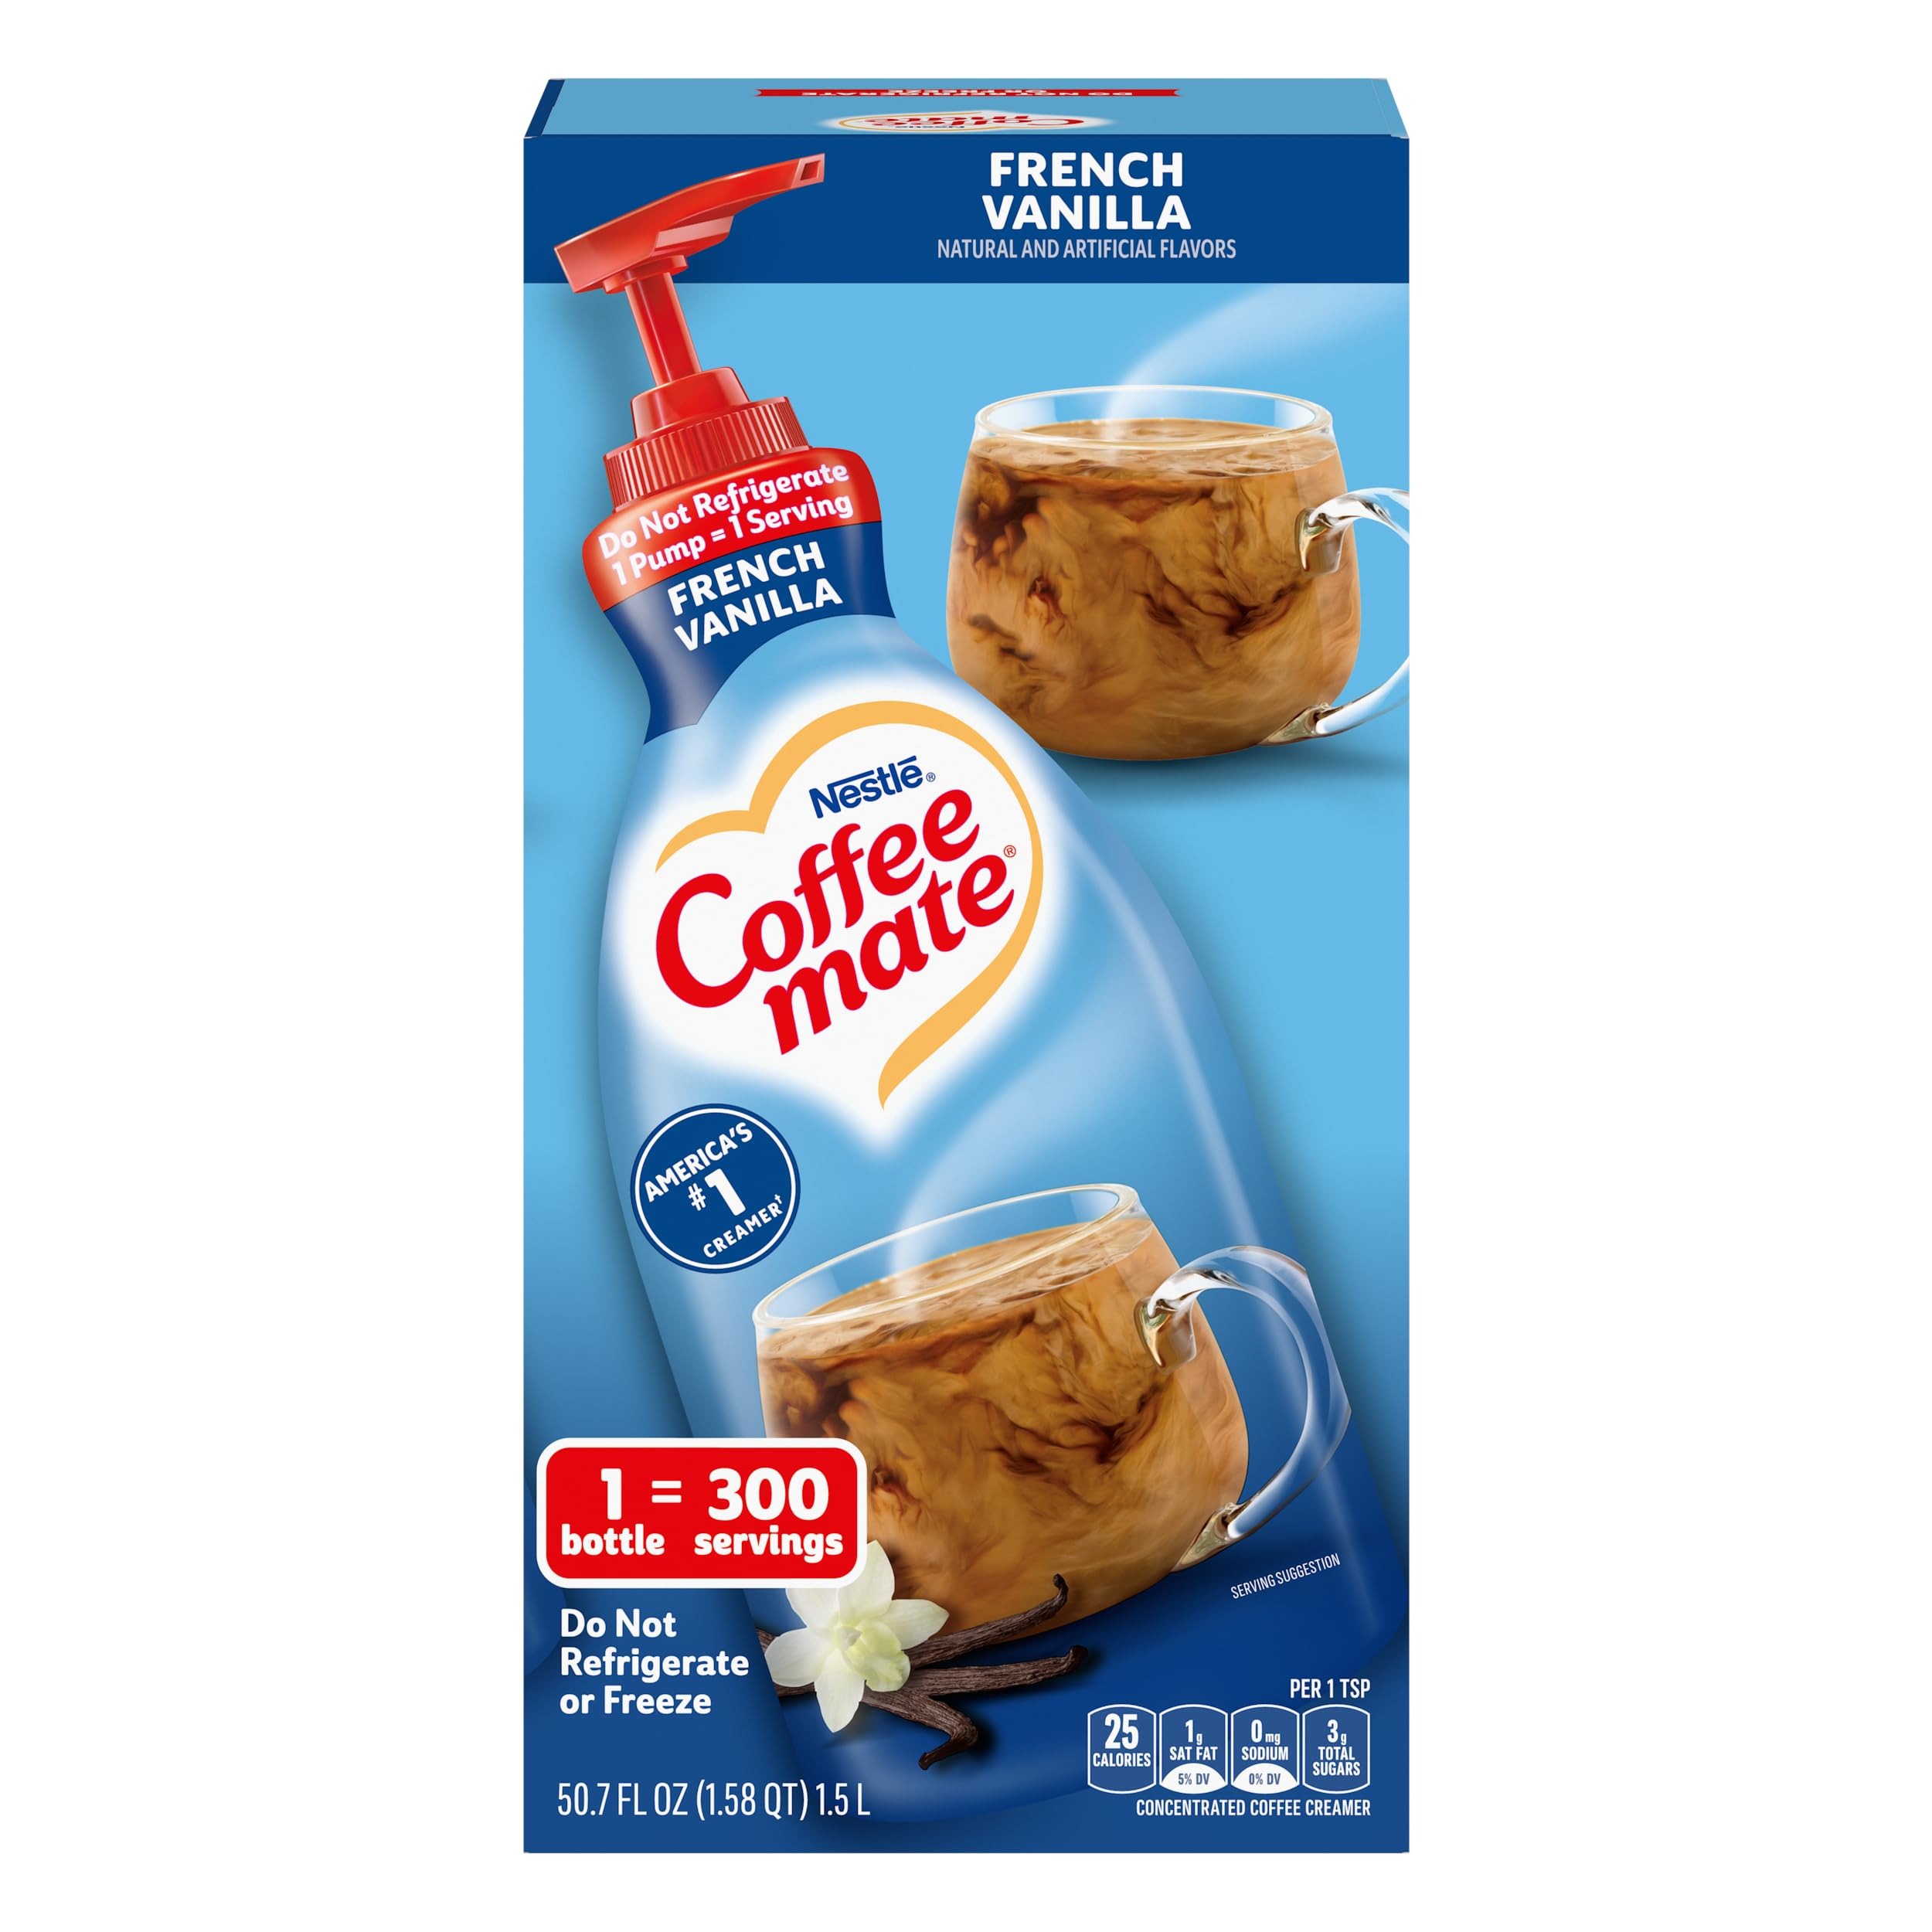
Item Name: Nestle Coffee Mate Coffee Creamer, French Vanilla, Concentrated Liquid Pump Bottle, Non Dairy, No Refrigeration, 50.7 oz
Bullet Point 1: Flavored Coffee Creamer: Nestle Coffee mate French Vanilla Flavored Liquid Concentrate Pump Bottle adds a rich and creamy vanilla flavor to your cup of coffee
Bullet Point 2: Simple Indulgence: Stir our bulk liquid creamer into a cup of coffee for delicious added flavor that's lactose and cholesterol-free; pump bottle reduces waste, is easy to clean, and tamper-proof (unique pump system locks pump to bottle making it impossible to remove or tamper with)
Bullet Point 3: Delicious Flavor You Can Rely On: Shelf stable, no refrigeration needed, retain their delicious flavor at room temperature for up to 9 months; 30 day shelf life once opened
Bullet Point 4: Liquid Concentrate Formula: Our liquid concentrate Coffee mate pump bottle formula is thicker than our other liquid formats, and is specifically formulated to easily dispense through the pump system; one pump equals one creamer single; 300 servings per bottle; blends quickly with both hot and cold beverages
Bullet Point 5: Dietary Benefits: Non-Dairy + Lactose-Free + Cholesterol-Free + Gluten-Free + Kosher Dairy
Value: 50.7
Unit: Fl Oz

Price: 19.99